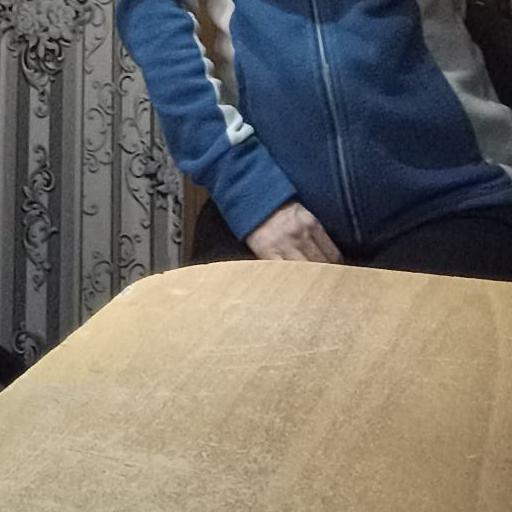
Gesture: no_gesture